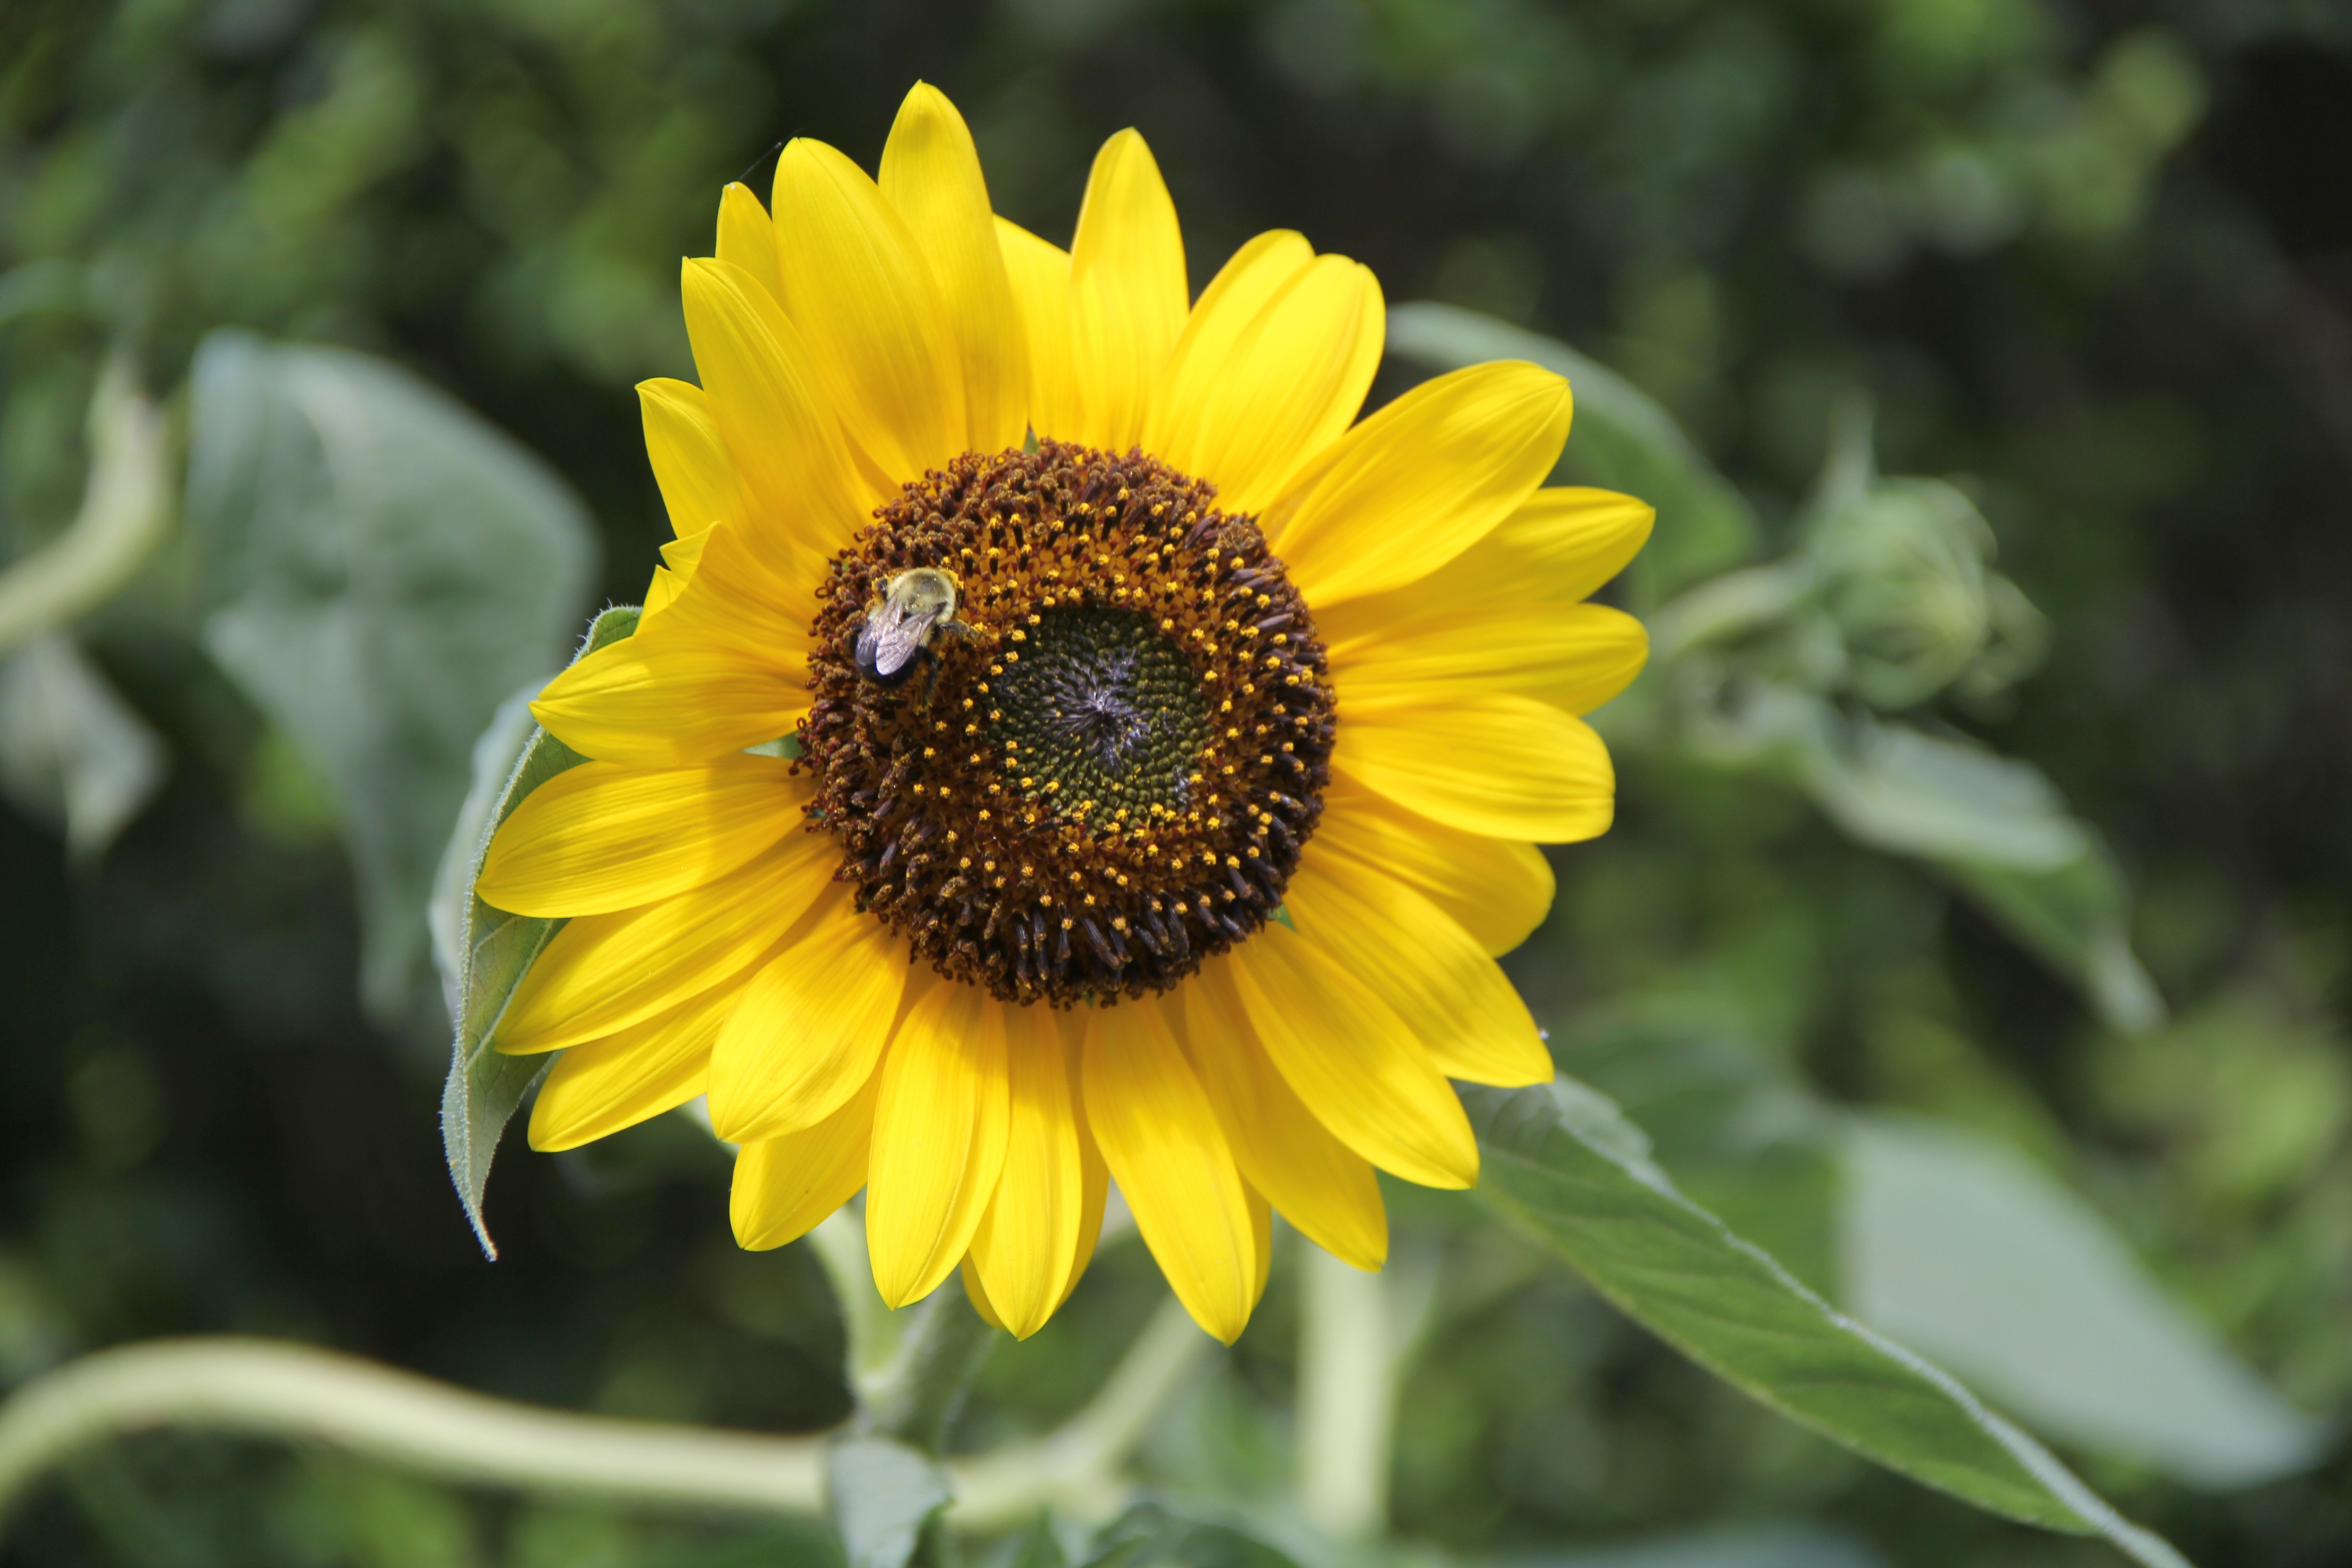
plant, sun, field, flower, petal, bloom, summer, botany, yellow, flora, sunflower, wildflower, beautiful, nectar, macro photography, flowering plant, daisy family, sunflower seed, land plant